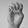
ASL letter: E